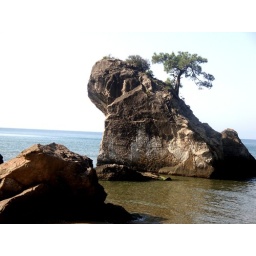
the shape of the rock is seems a lion. and the pine tree above the rock is seems a lion mane.. therefore anybody says lion rock for it